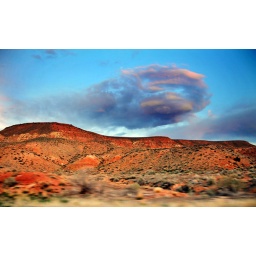
shot of cool cloud over west of vernal landscape blur car